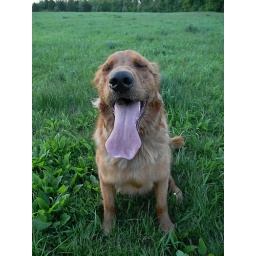
So tired and content from running around at the dog park!